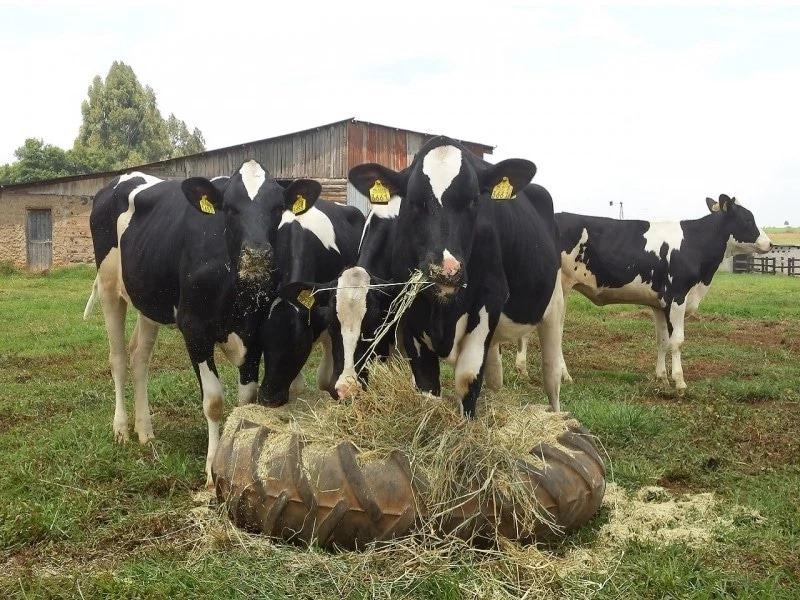
Ng'ombe watano weusi na weupe wamekusanyika karibu na rundo la majani wakila. Wengine wamesimama, wamekata tamaa. Rundo la majani limewekwa katikati ya tairi kubwa la trekta. Majani yanatoka kote.